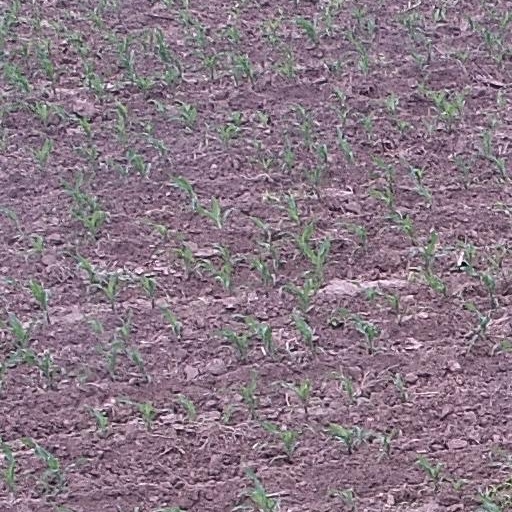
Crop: maize; corn